Sabana Formation

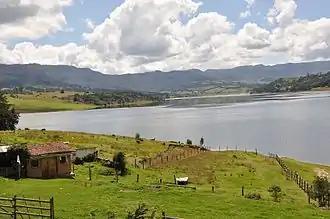
The Sabana Formation overlies the Tilatá Formation with type locality the Sisga Reservoir in Chocontá

The Sabana Formation consists mainly of horizontally bedded little consolidated grey and greenish shales with lignite and diatomites, and fine to coarse sandstones at the edges of the Bogotá savanna. Numerous volcanic ash deposits are noted in the Sabana Formation. Organic material is preserved in black soils and silts form the terraces of the central part of the savanna. The volcanic ash had as provenance area the Central Ranges of the Colombian Andes, with probably minor influences from the volcanic areas of Boyacá (Paipa–Iza volcanic complex). The diatomites are associated with the ash layers, a common feature in the geological record.